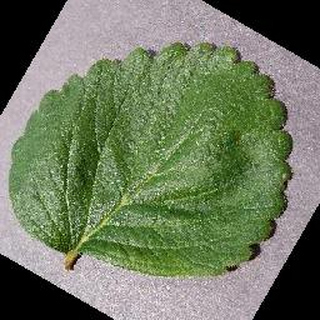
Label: healthy_strawberry